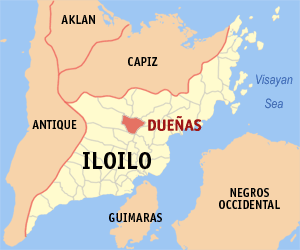
Dueñas est une municipalité de 4ᵉ classe de la province d'Iloilo, aux Philippines. Elle comptait 30 882 habitants lors du recensement de 2000 et 32 149 au 1ᵉʳ août 2007.